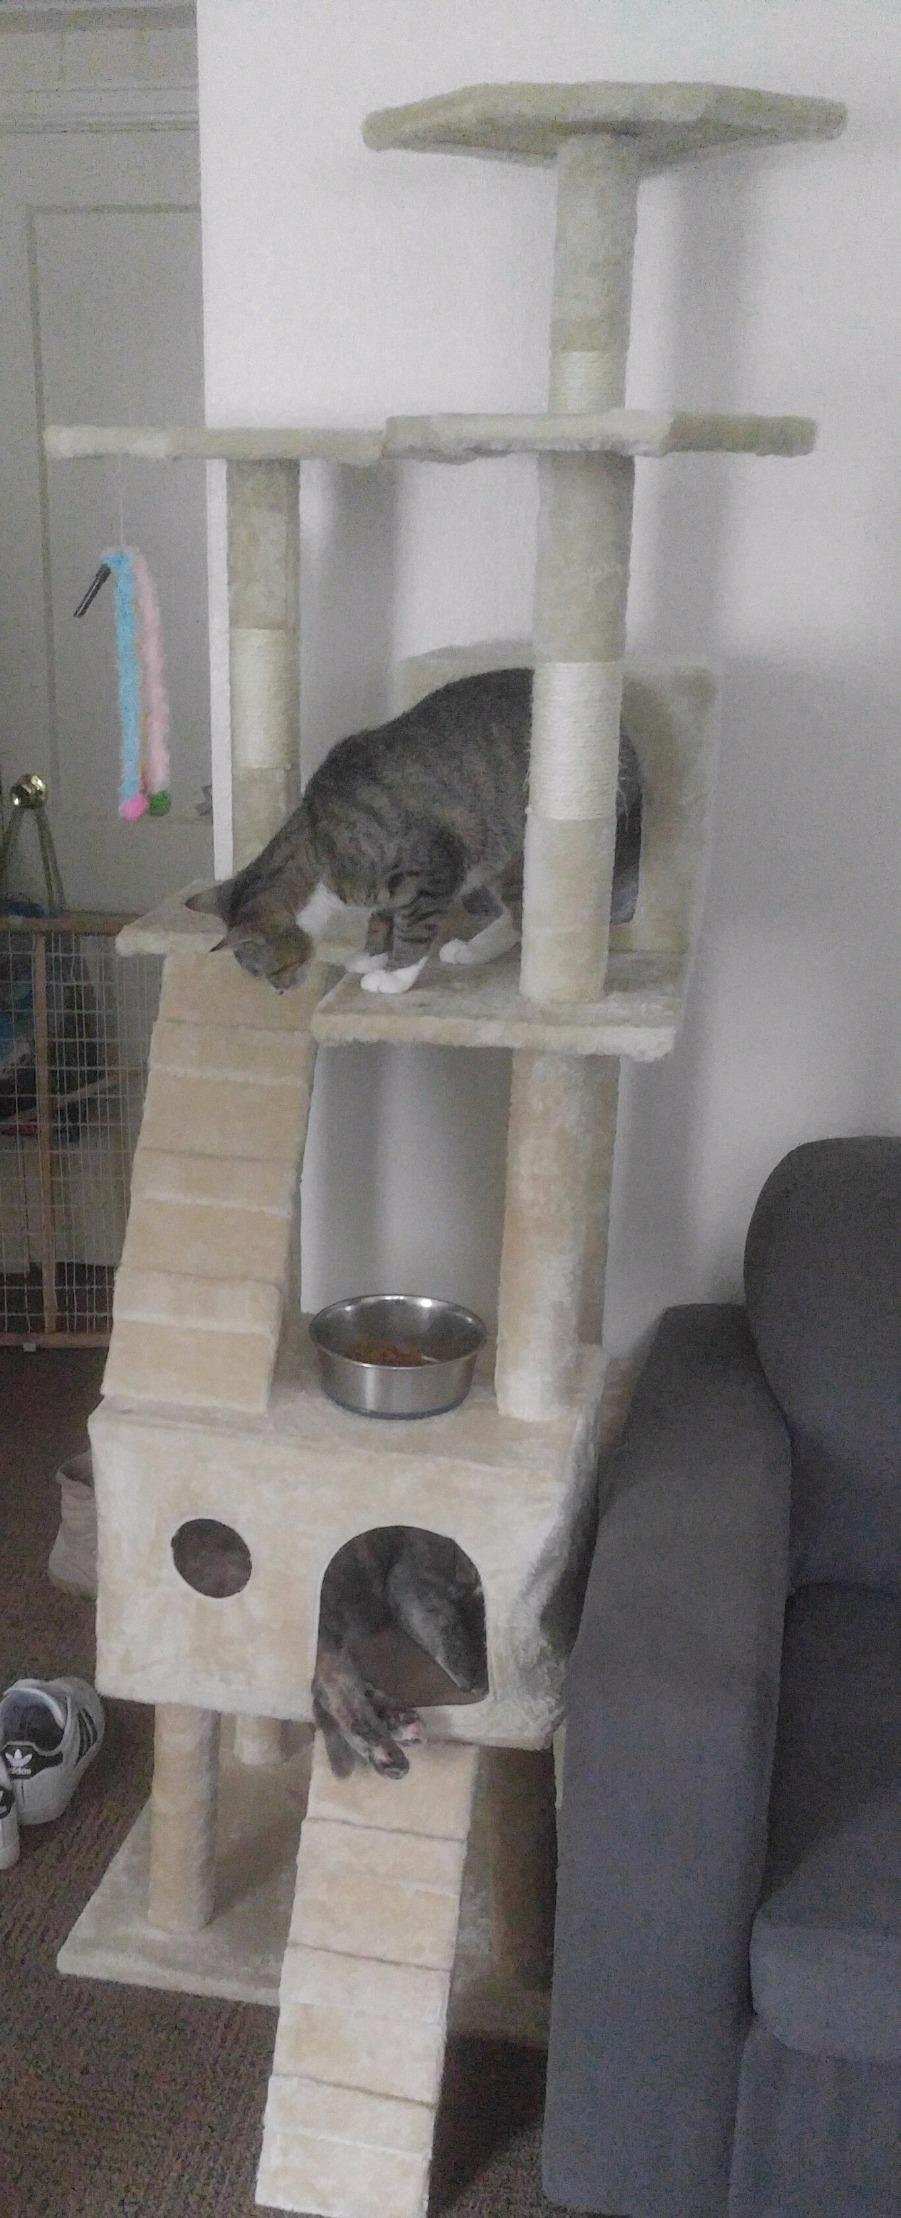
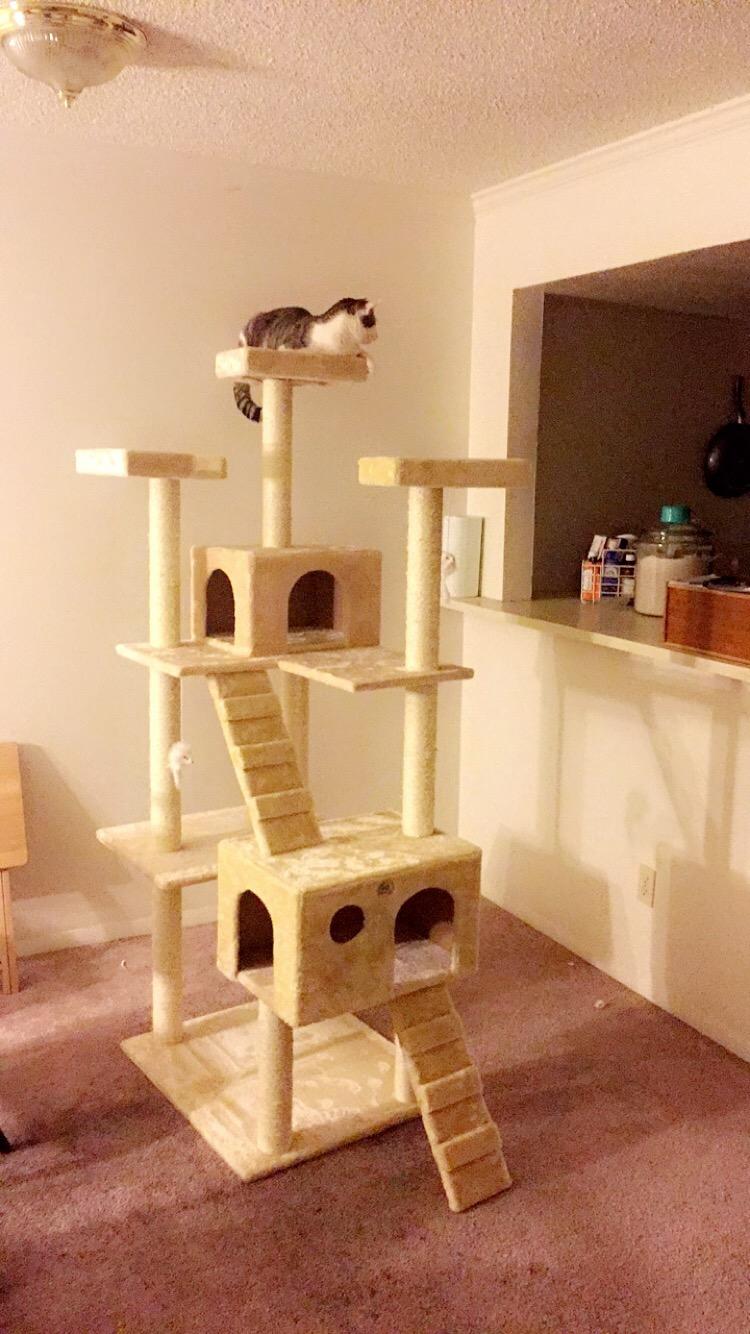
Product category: items_cat tree
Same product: yes